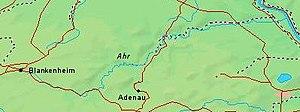
L'Ahr est une petite rivière d'Allemagne et un affluent de rive gauche du Rhin.